Lake Wales station

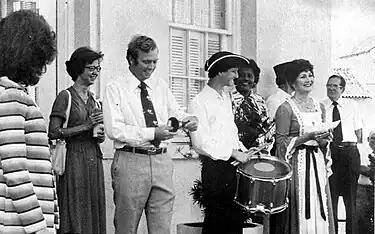

In 1976, Atlantic Coast Line Railroad Station opened as the Lake Wales Depot Museum. Now named the Lake Wales History Museum, the museum is operated by the Lake Wales History Museum, Inc. with the support of the City of Lake Wales. A model railroad layout is one of the exhibits on display.